La Part-Dieu

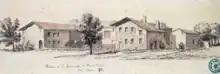
Remnants of the Part-Dieu farm estate around 1860

Before the 1850s, La Part-Dieu was composed of rural flood-zones. It was ceded by the Mazenod-Servient family to the Hôtel-Dieu de Lyon Public Hospitals in 1737. The embankment of the Rhône river and construction of bridges (see Bridges of Lyon) led to the management of flood risk and urbanization of the eastern Rhone bank from 1772 onwards. By the end of the 18th century, La Part-Dieu domain was a large estate bordered by the Brotteaux and Guillotière districts.